Treaty of Guadalupe Hidalgo

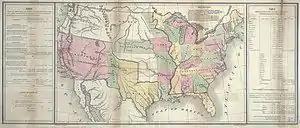
E. Gilman, "[United States (after the Treaty of Guadalupe Hidalgo)]", 1848

The United States received the territories of Alta California and Santa Fe de Nuevo México. Today they comprise some or all of the U.S. states of Arizona, California, Colorado, Nevada, New Mexico, Utah, and Wyoming. While this land was vast in area, most of it was very sparsely populated, inhabited mostly by Indigenous Americans, rather than white Americans or Mexicans.